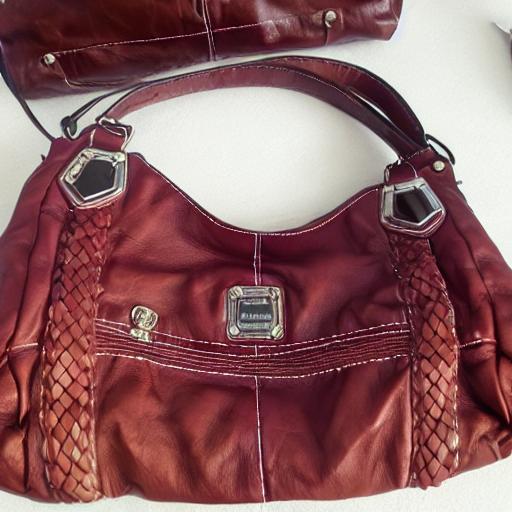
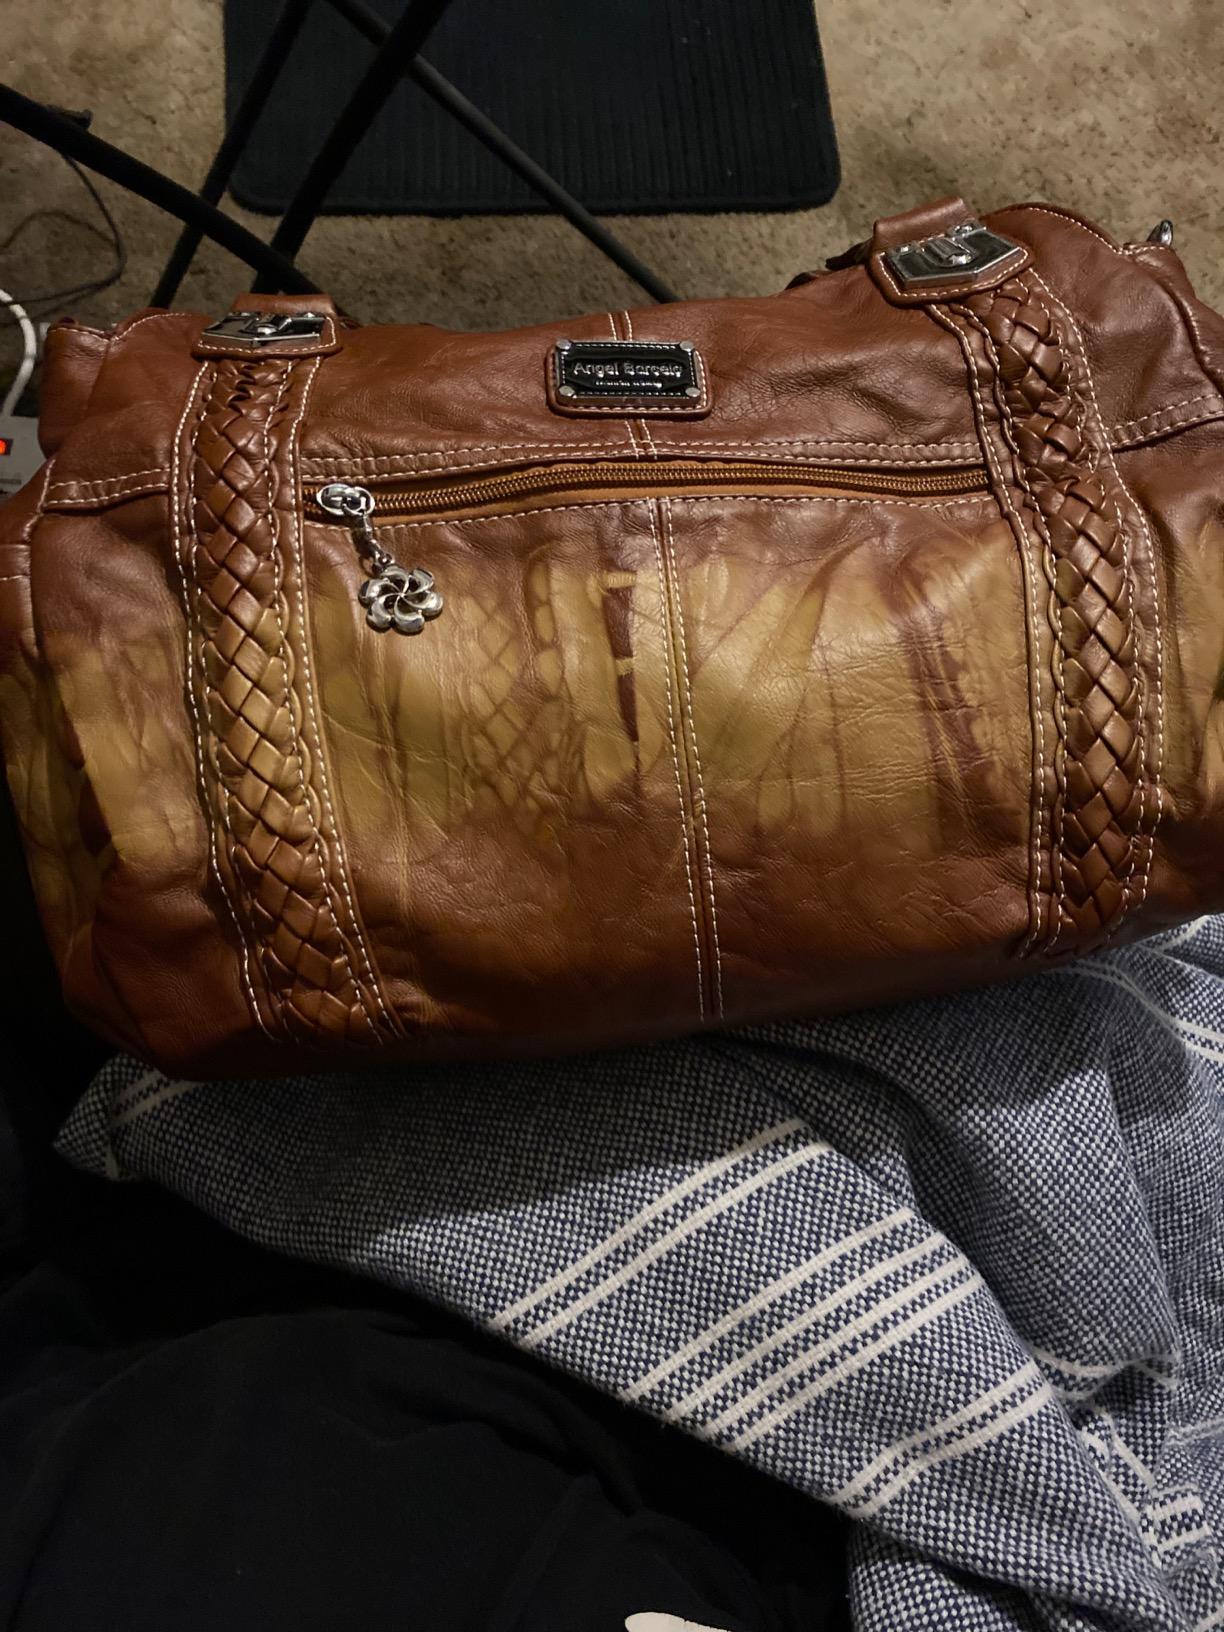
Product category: accessories_handbag
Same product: no